Skarpa Puławska

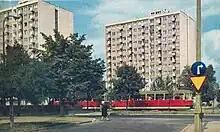
The large panel system-buildings of the neighbourhood of Skarpa Puławska, as seen from Puławska Street, in the 1960s.

The neighbourhood of was Skarpa Puławska was constructed between 1965 and 1971. The project investor was Starówka Inter-Enterprise Housing Cooperative (Polish: "Międzyzakładowa Spółdzielnia Mieszkaniowa „Starówka”"), and it was built by PBM-Mokotów company. According to different sources, the general designer of the neighbourhood was either J. Kulesza, or Tadeusz Stefański.